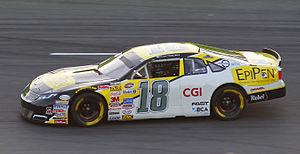
Alexandre Tagliani - Autodrome Chaudière - Nascar Canadian Tire Series - 13 juin 2015 (Photo Paul-Émile Poulin-Jacques)
Alexandre Tagliani, né le 18 octobre 1973 à Montréal, est un pilote automobile canadien.